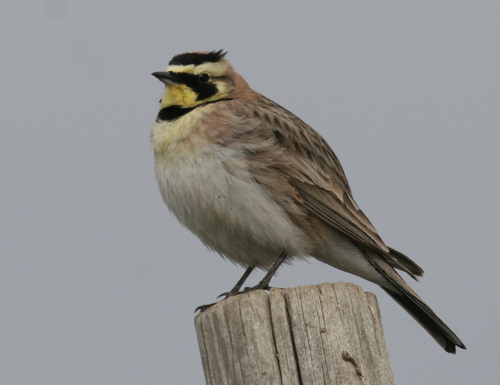
a bird with a white/grey belly, yellow and black head, and light brown feathers.
this is a bird with a grey belly, brown wings and a yellow throat.
a round brown bird with a white belly, yellow face, and black cheek patch.
a bird with a black crown cream nape, the bill is short and pointed, with a white belly.
this stout bird has unique yellow stripes around its face and a small, short beak.
the bird has a striped crown, grey breast and yellow and black throat.
this bird is white and brown in color, with a very small beak.
this bird has a rather plump body, with white feathers on its breast and a mixture of white, black, yellow, and brown on its throat, crown, and eyebrow.
this is a gray bird with a light gray belly and abdomen, light yellow breast, yellow and black throat, black crown and yellow eyebrows.
a brown bird with a black crown and a yellow throat
Species: Horned Lark